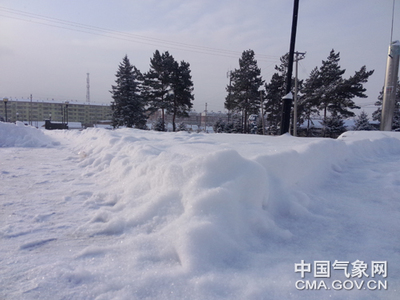
Weather: snow or frosty